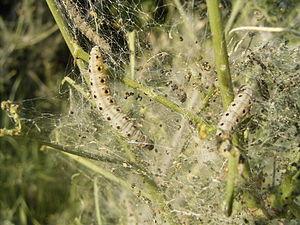
Le Grand hyponomeute du Fusain ou Hyponomeute parente, est l'une des espèces parmi les nombreux petits papillons de nuit de la famille des Yponomeutidae à chenilles « fileuses », appartenant au groupe des teignes. Il ne mesure qu'un centimètre environ, et son envergure dépasse rarement 25 millimètres.